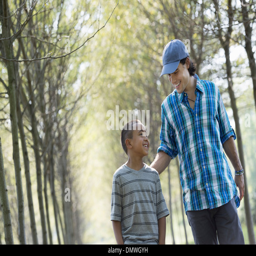
a man and a young boy walking down an avenue of trees